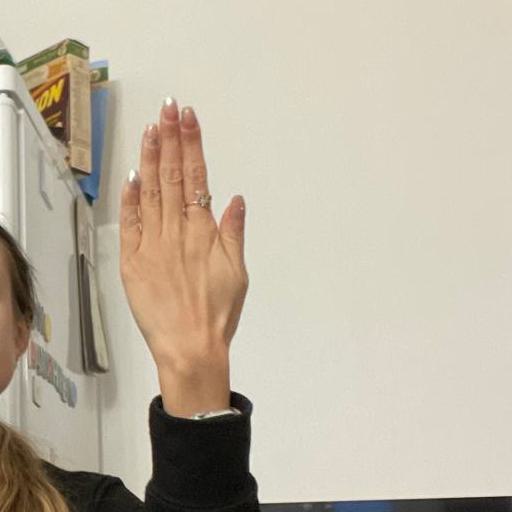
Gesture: stop_inverted